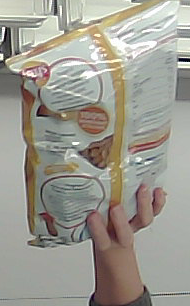
Product: lays_classic